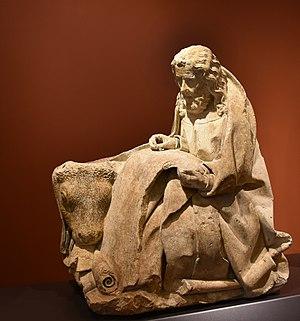
Le musée des Beaux-Arts de Dijon est l'un des plus importants et l'un des plus anciens musées de France. Situé au cœur de la ville, il occupe l'ancien palais ducal, siège au XVᵉ siècle de l’État bourguignon. Lorsque le duché est rattaché au royaume de France, le palais devient le logis du roi, puis se transforme au XVIIᵉ siècle en palais des États de Bourgogne, sur un projet de Jules Hardouin-Mansart.